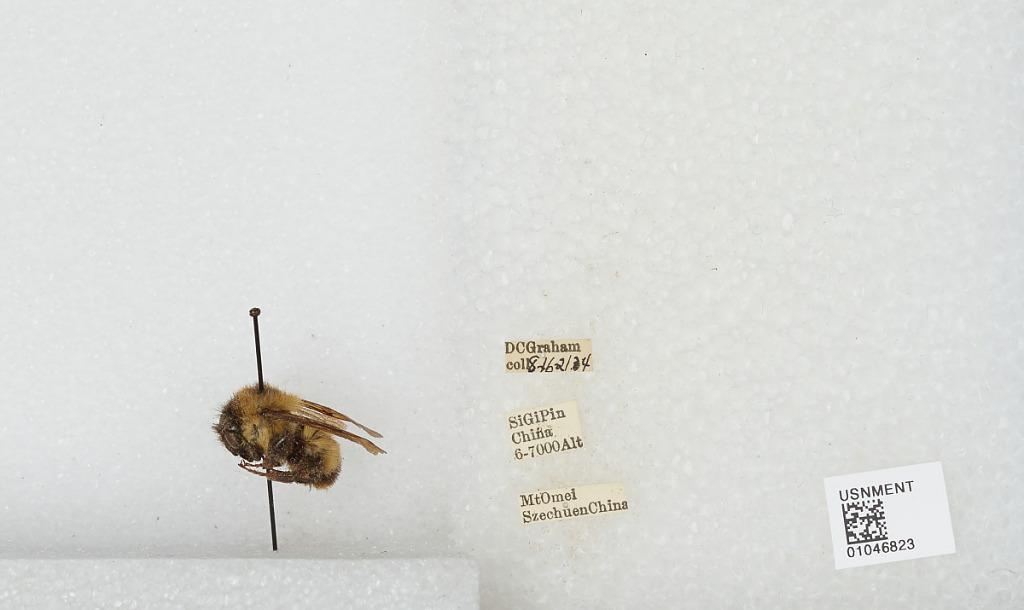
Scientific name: Bombus sp.
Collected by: D. Graham
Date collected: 1934-8-16
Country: China
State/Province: Sichuan
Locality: Si Gi Pin, Mt Emei